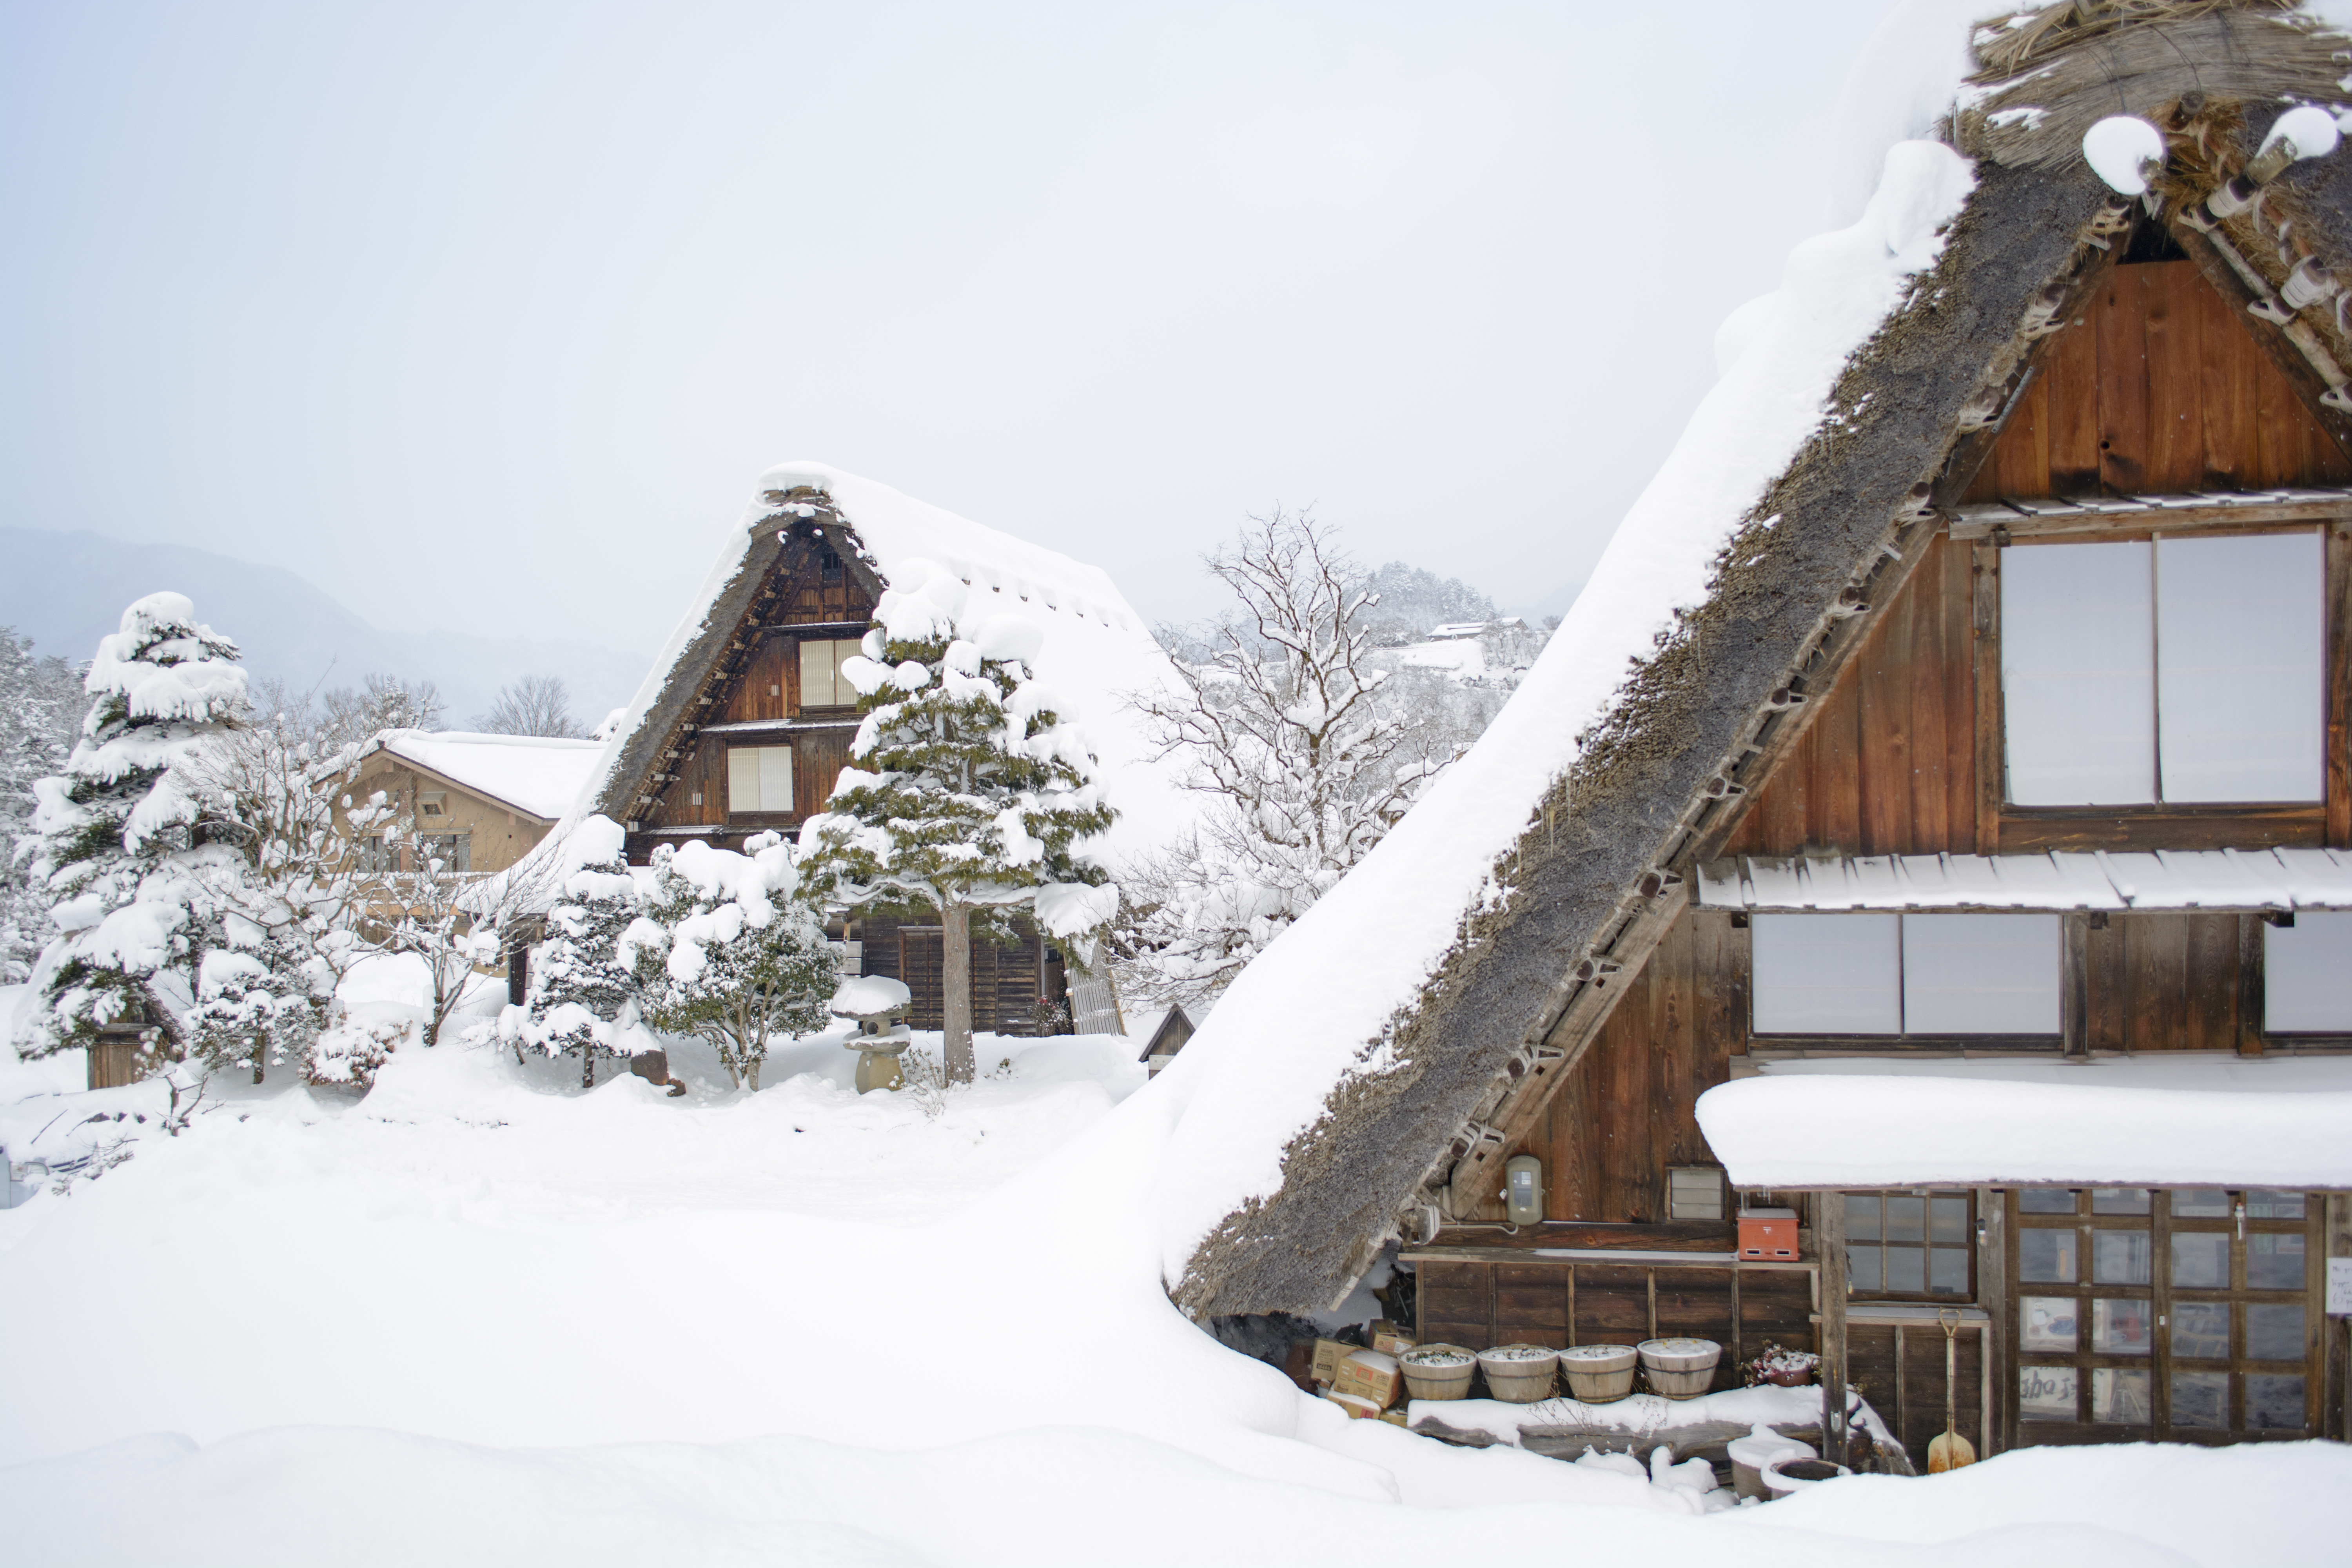
snow, japan, shrine, winter, freezing, home, tree, mountain range, house, sky, mountain, hut, log cabin, wood, alps, building, roof